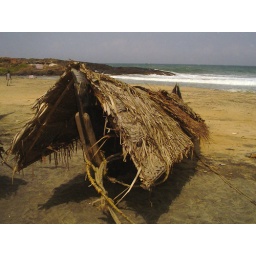
This was taken in povalham beach in Trivandrum, a fishing boat !